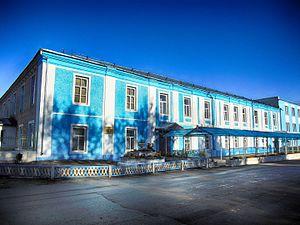
Mstsislaw, Mstislav ou Mstislavl, est une ville de la voblast de Moguilev, en Biélorussie, et le centre administratif du raïon de Mstsislaw. Sa population s'élevait à 10 370 habitants en 2017. La ville est parfois surnommée la « petite Vilnius », ou la « Souzdal biélorusse ».